Kingdom Rush: Origins

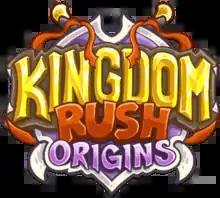

Kingdom Rush: Origins is a 2014 tower defense game developed by Ironhide Game Studio. The third entry in the "Kingdom Rush" series, it was released for iOS and Android on November 20, 2014, and for Nintendo Switch on September 17, 2020. In the game, players take control of a nation of elves as they attempt to defend themselves from their evil enemies. Monsters can be defeated using four types of defensive towers, which can all be upgraded in order to better fight against increasing waves of enemies.